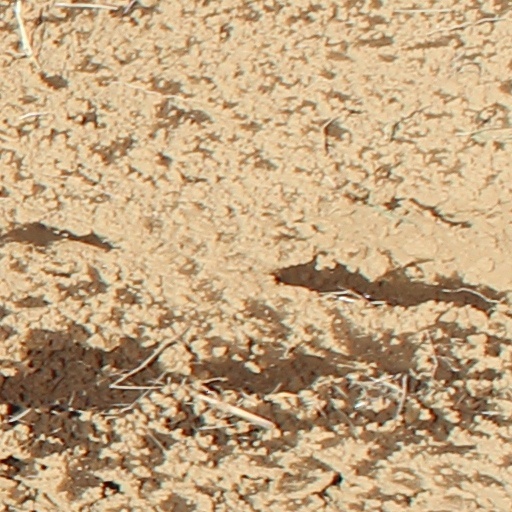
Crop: wheat